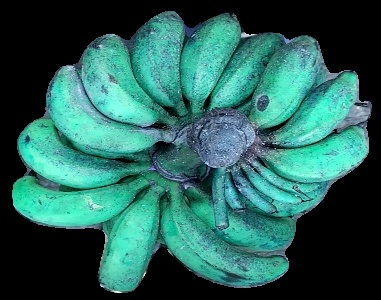
Variety: rasbale
Grade: grade3